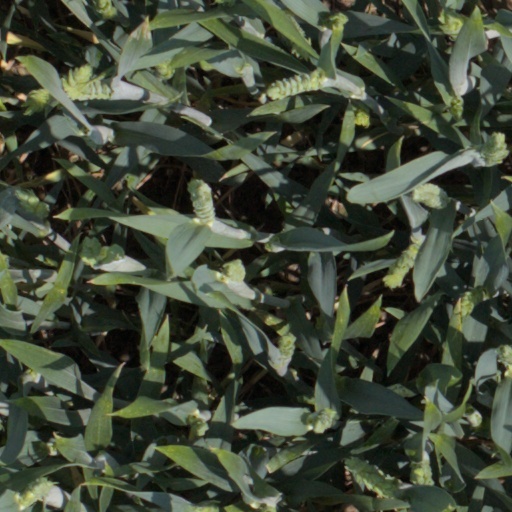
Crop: wheat